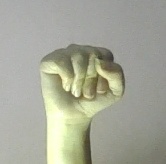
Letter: saad